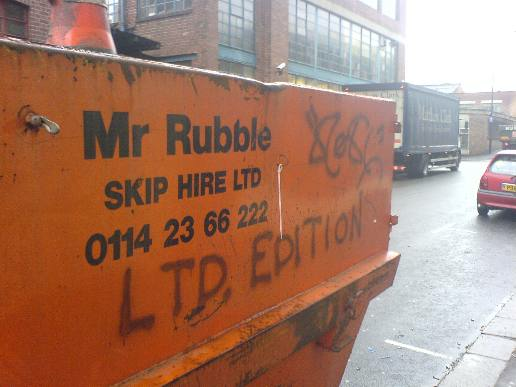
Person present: No